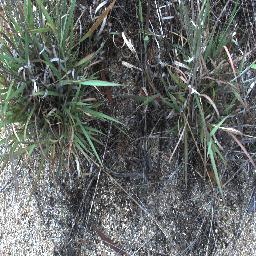
Label: negative